Wäldi

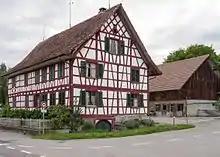
Timber framed farm house in the village of Sonterswil

Of the built up area, industrial buildings made up 2.5% of the total area while housing and buildings made up 0.3% and transportation infrastructure made up 0.2%. while parks, green belts and sports fields made up 4.9%. Out of the forested land, 15.4% of the total land area is heavily forested and 1.4% is covered with orchards or small clusters of trees. Of the agricultural land, 72.3% is used for growing crops, while 2.4% is used for orchards or vine crops. All the water in the municipality is flowing water.